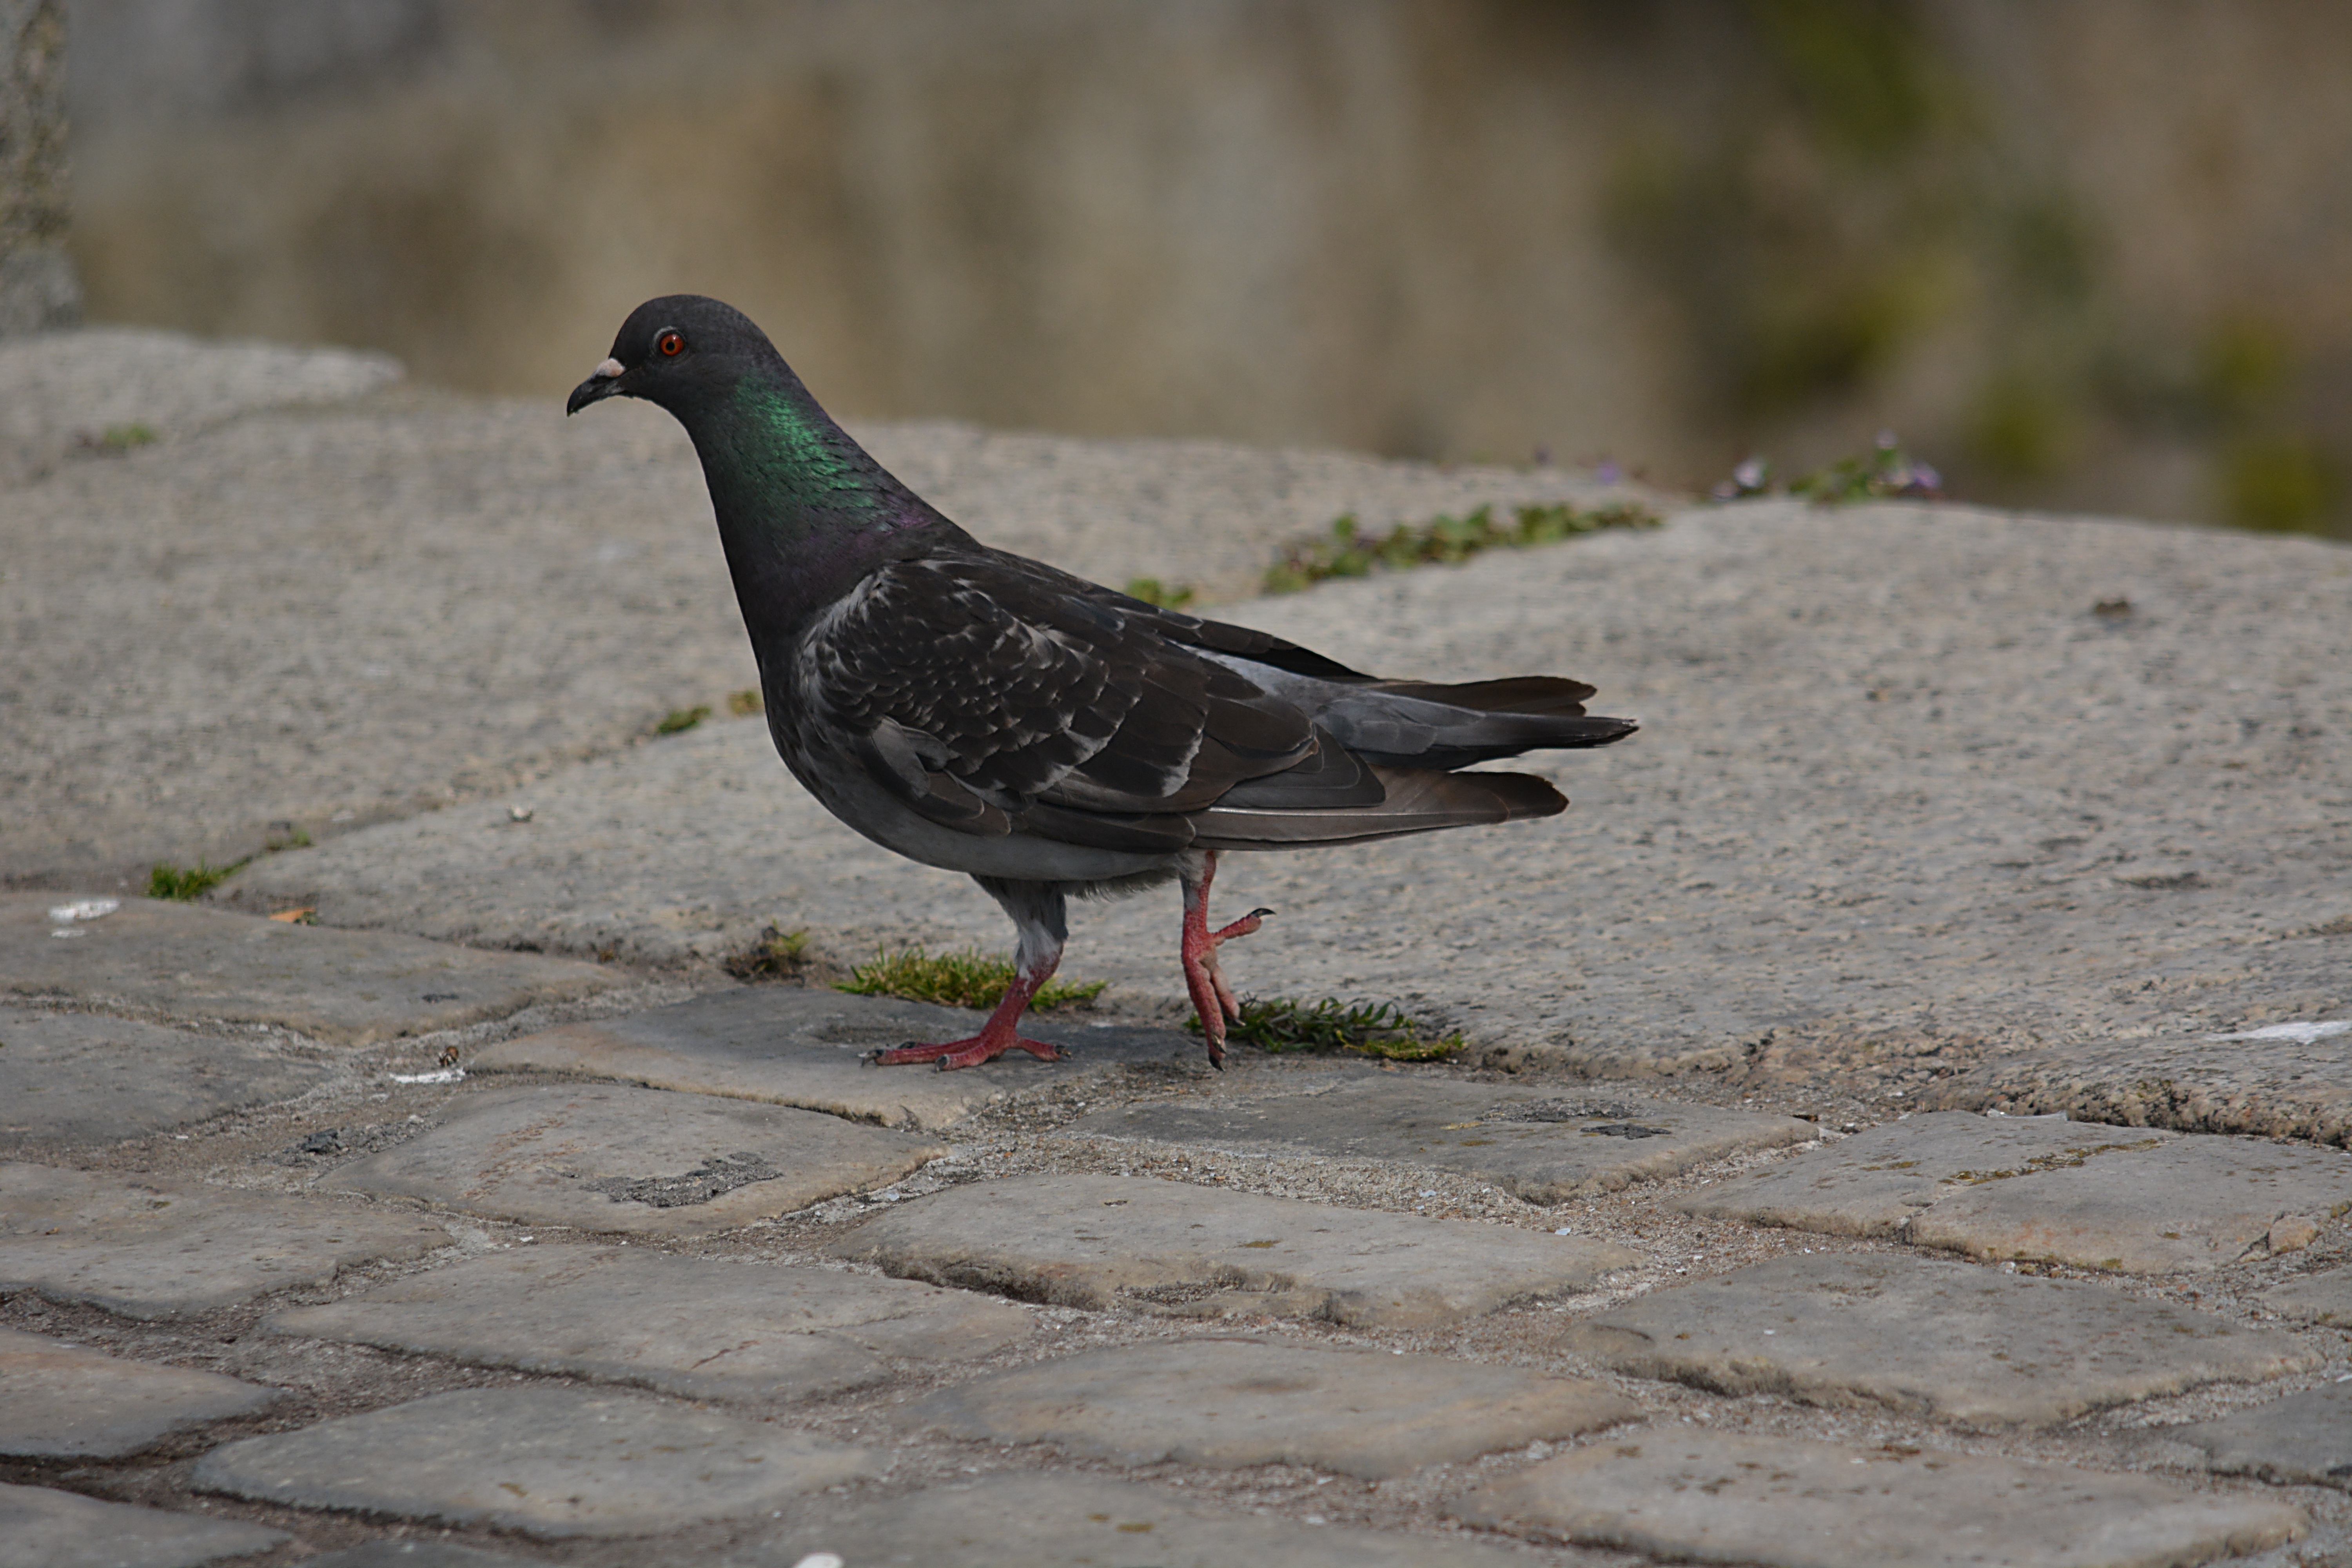
nature, bird, wing, pen, city, animal, urban, wildlife, beak, fauna, plumage, ornithology, pigeon, animals, vertebrate, pavers, perching bird, pigeons and doves, cinclidae, stock dove